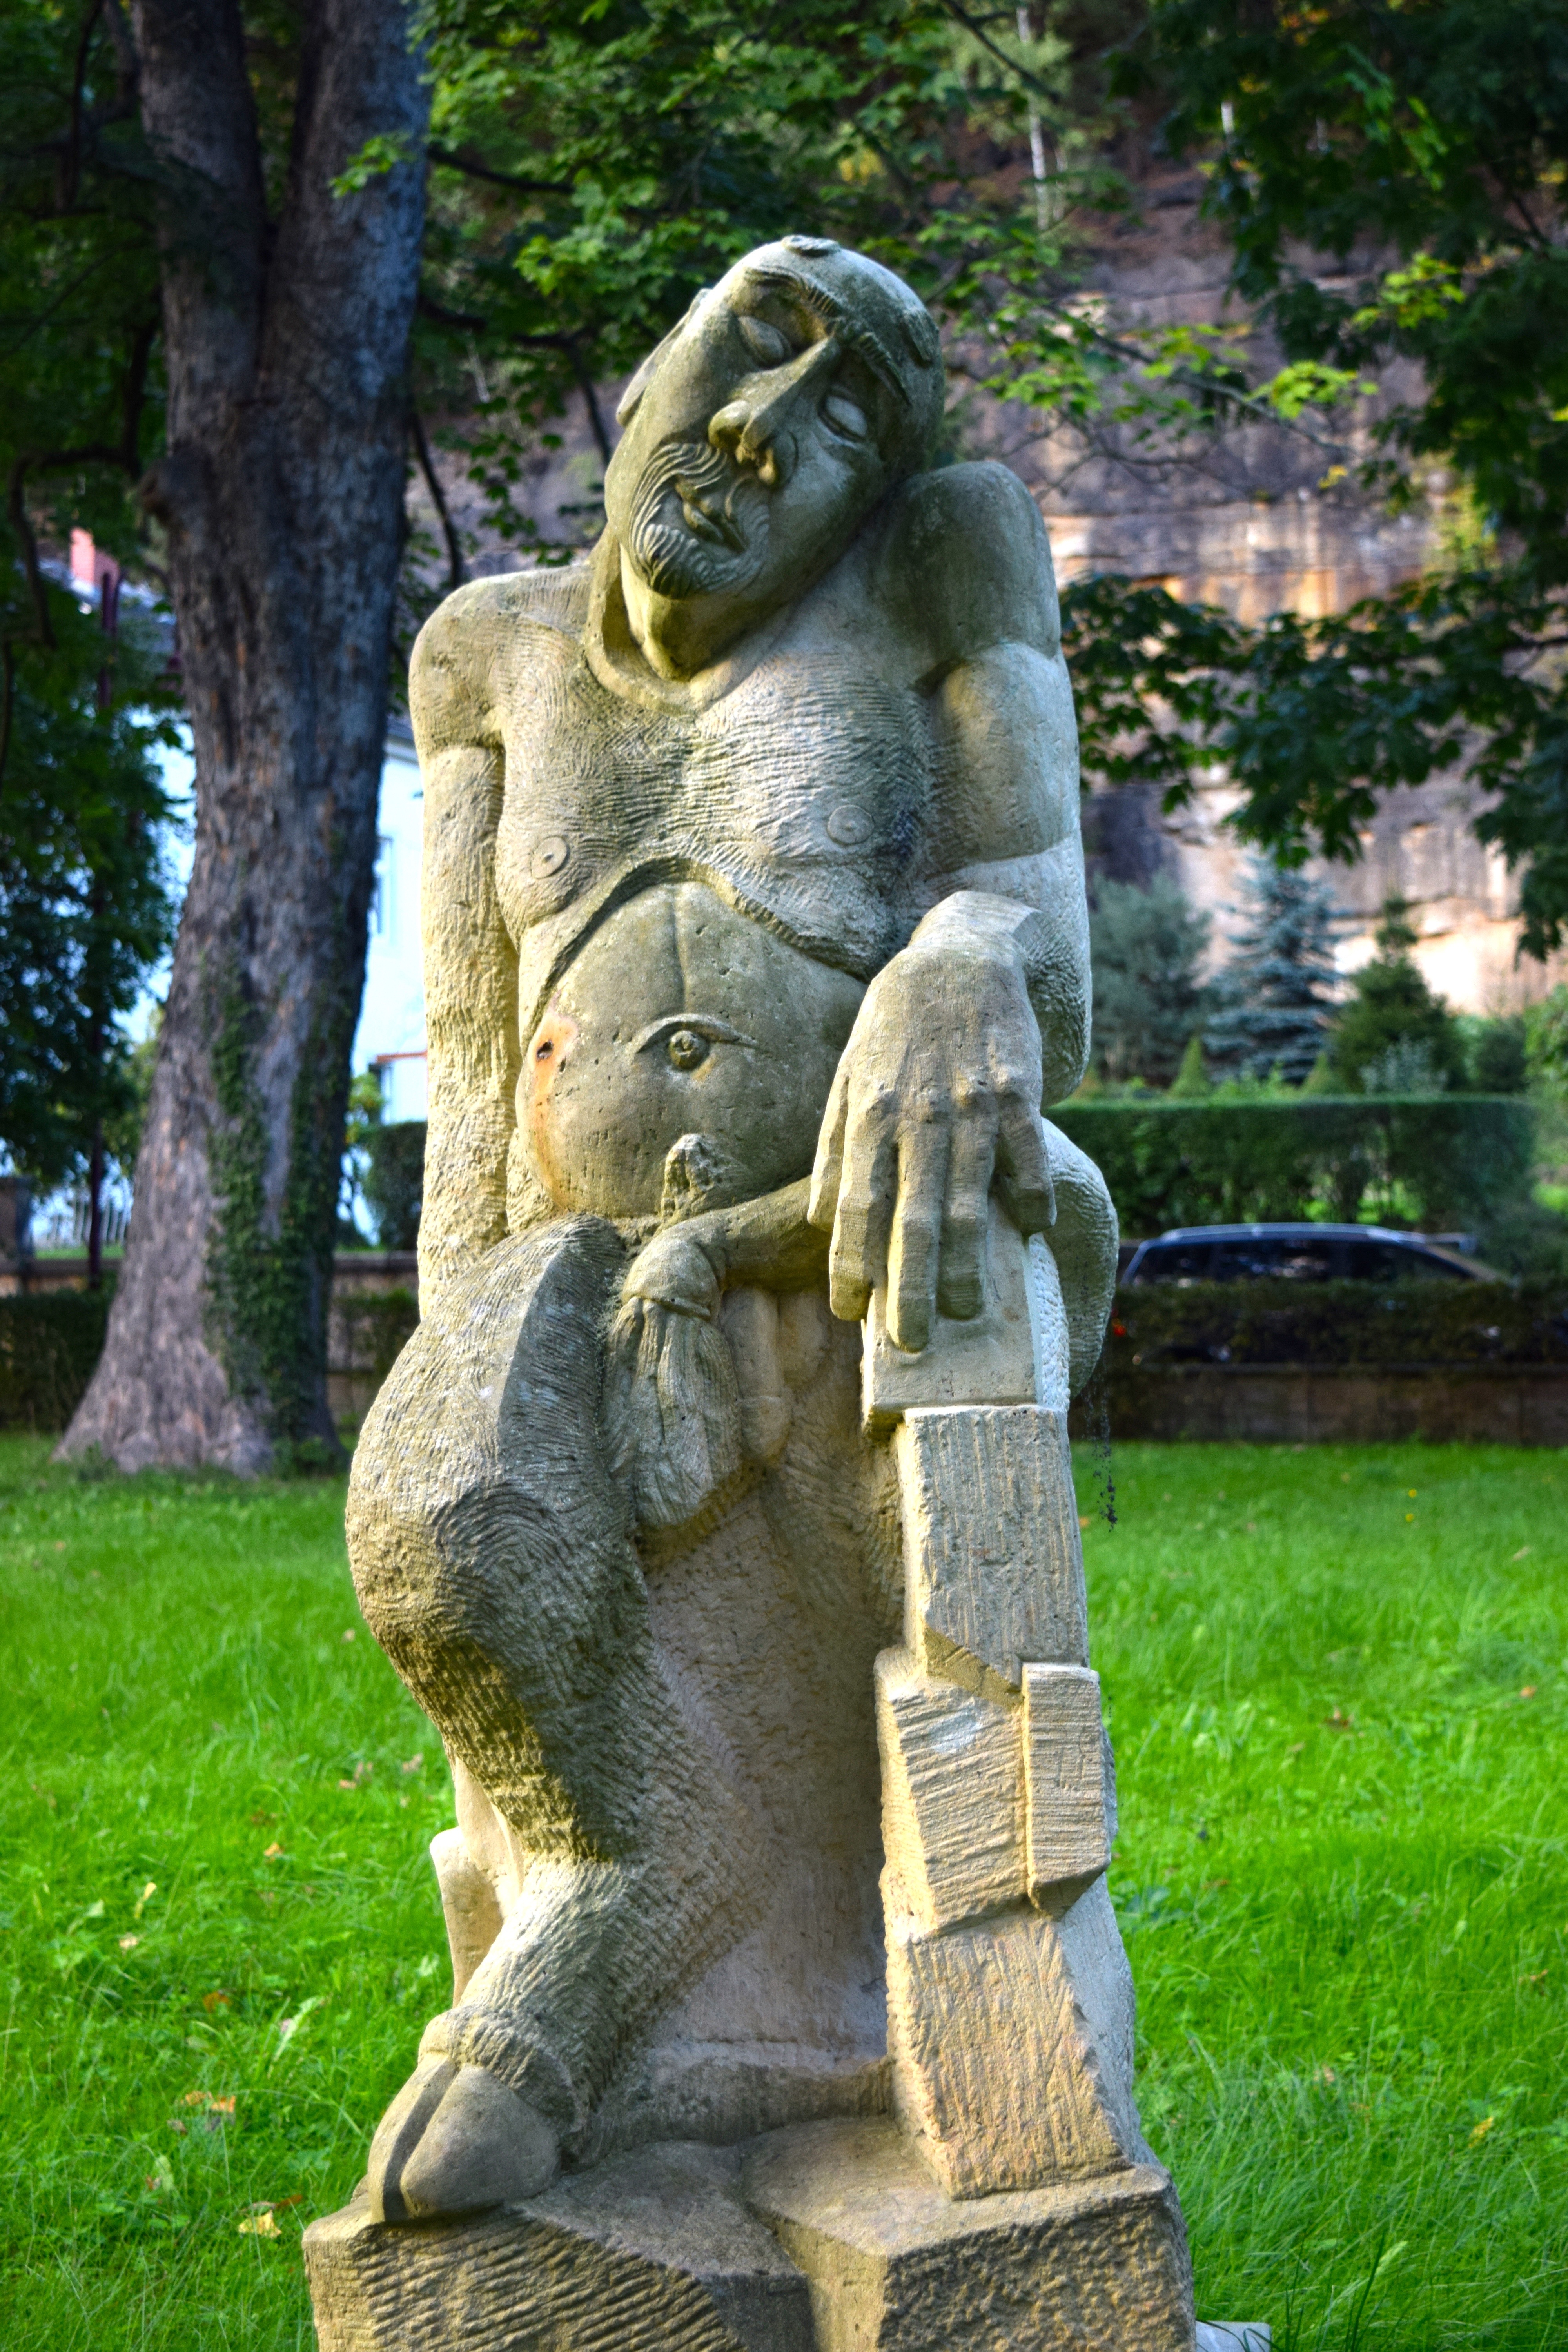
architecture, monument, statue, park, garden, artwork, sculpture, art, figure, carving, devil, stone figure, rock carving, mythical creatures